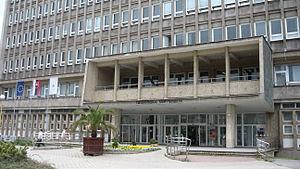
L'Université technique de Košice est un établissement public slovaque d'enseignement technologique supérieur et de recherche. C'est l'une des principales universités techniques de Slovaquie et la principale de la ville de Košice.